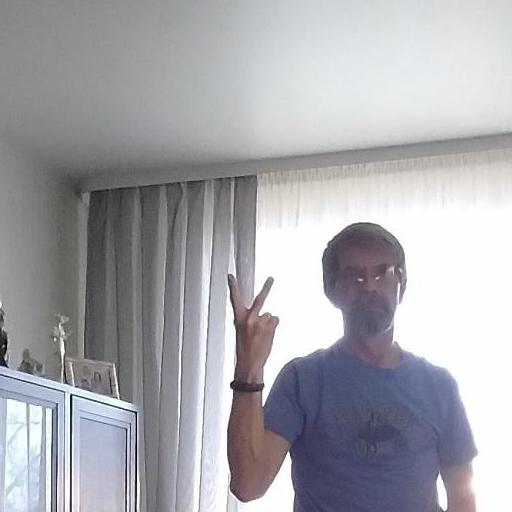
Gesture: peace_inverted